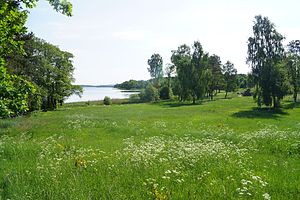
Stubbe Sø
Undtagelsesvis tilgængelig søbred. Stubbe Sø er i vidt omfang lukket inde af en krans af sivskov.
Stubbe Sø.
Stubbe Sø er den største sø på Djursland. Det er en stor, men lavvandet sø på knap 4 km². Dybden er gennemgående på mellem 3 og 4 meter. Søen er oprindeligt enden af en fjord, der gik fra Kattegat lidt nord for Dråby Strand og ind i landet.